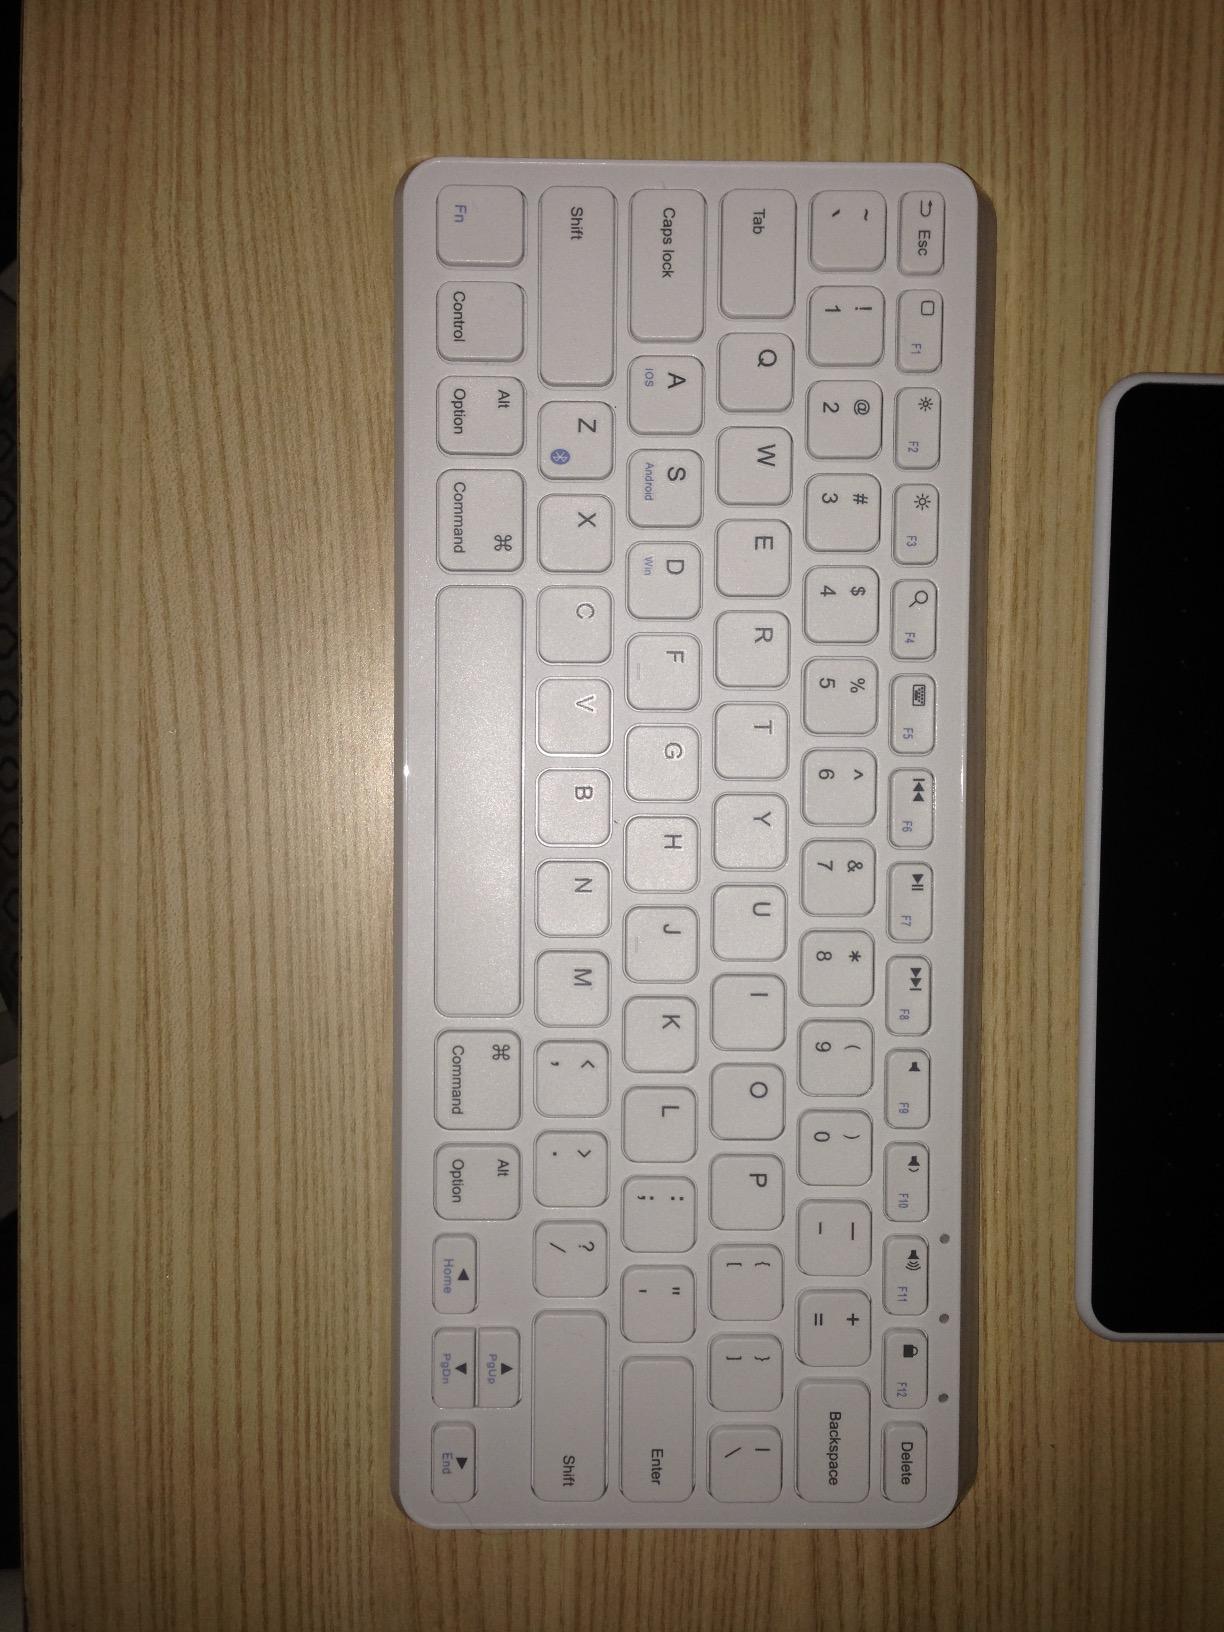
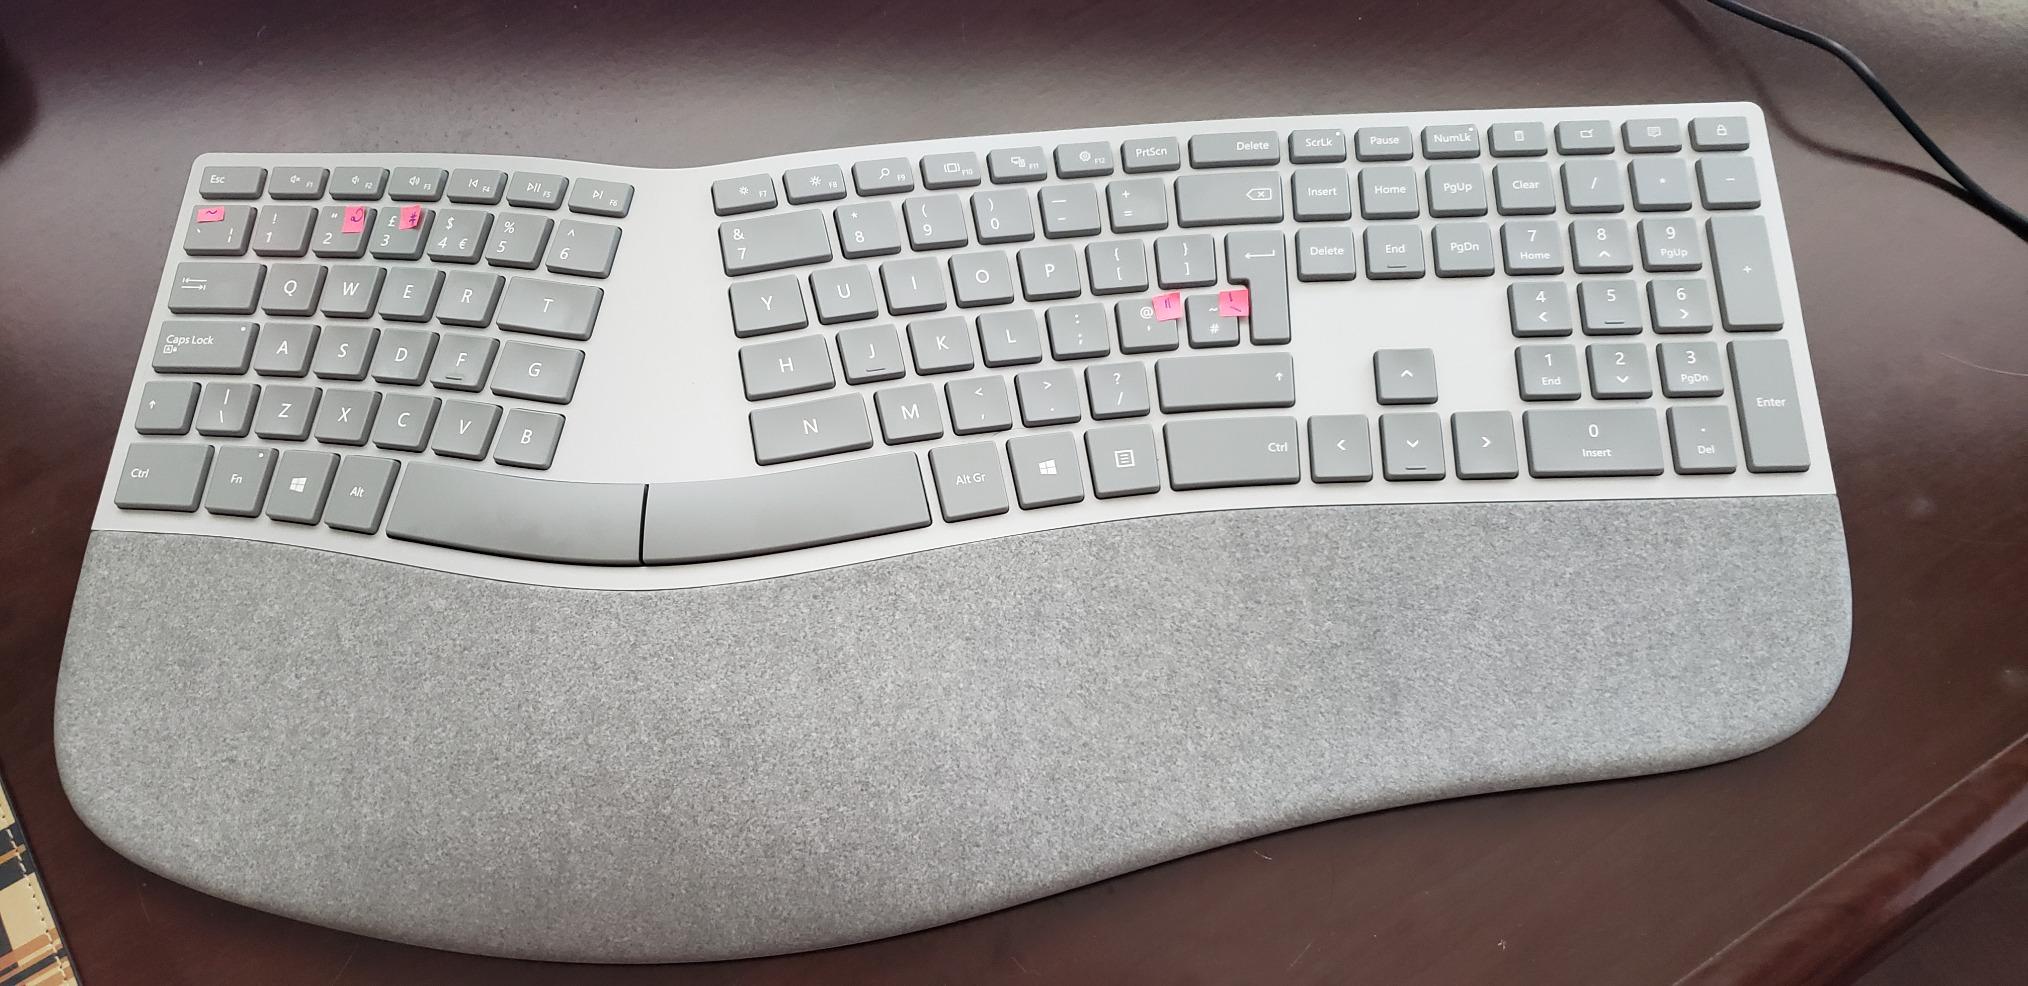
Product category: keyboard
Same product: no